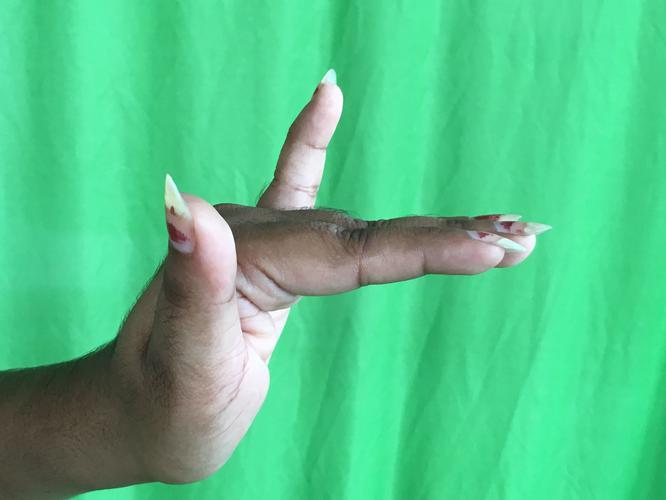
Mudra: Mrigasirsha
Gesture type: single_hand